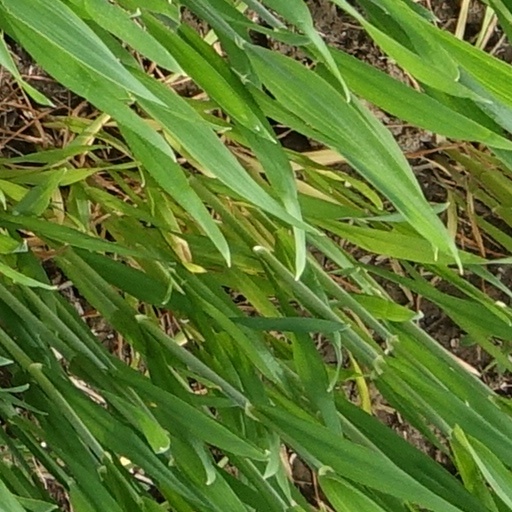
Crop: wheat